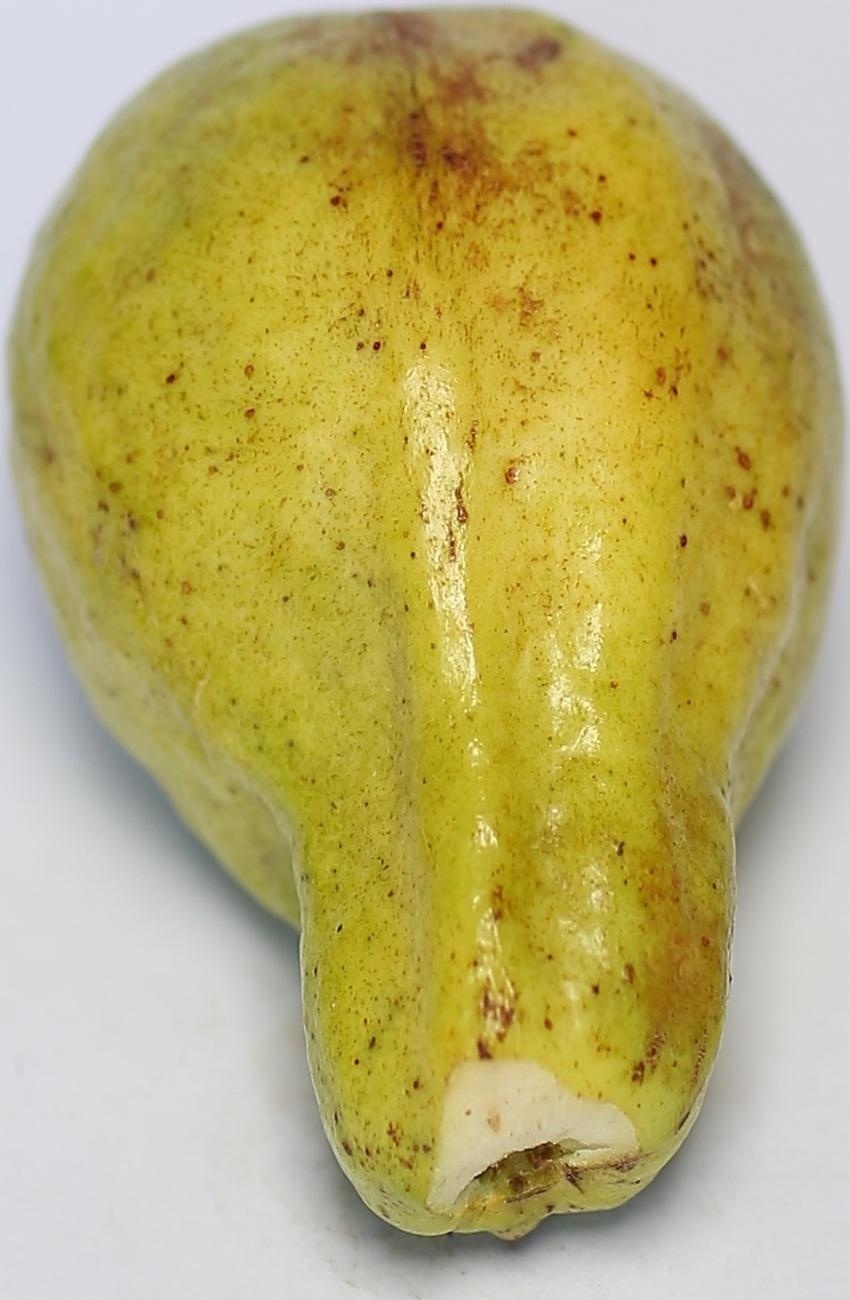
Maturity: mature-green
Variety: local-sindhi